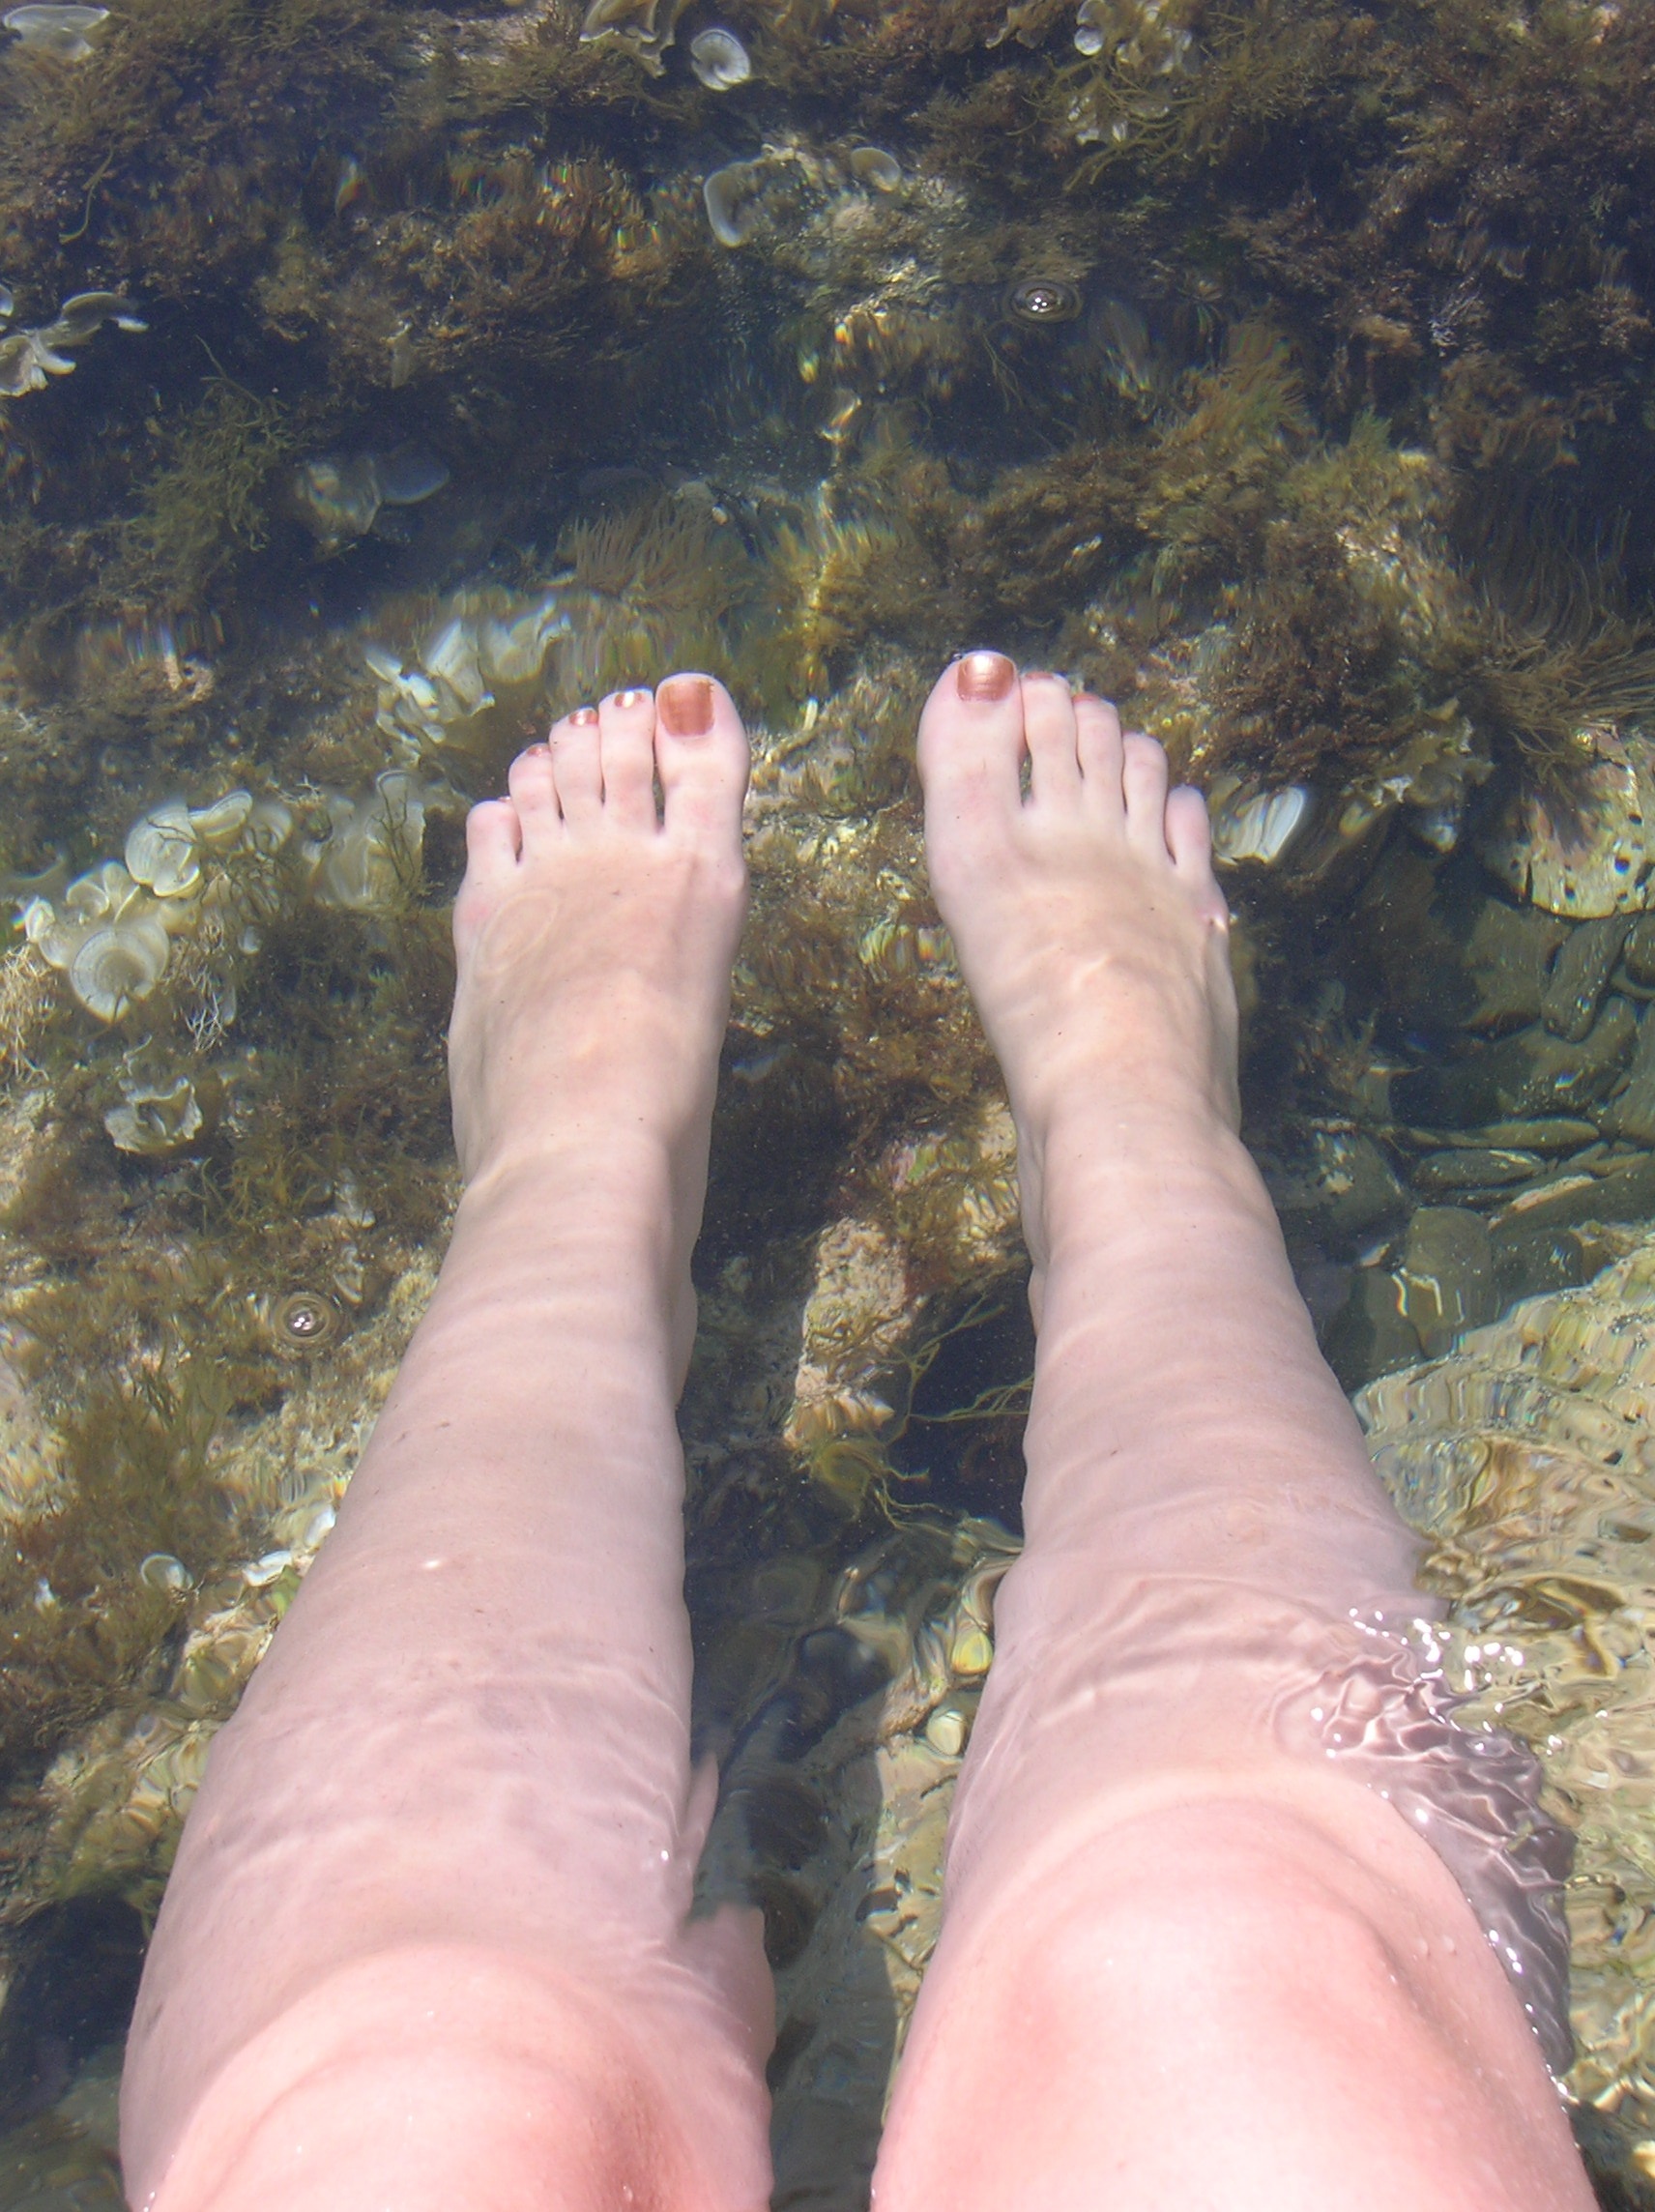
hand, beach, sea, water, nature, sand, feet, lake, wet, summer, female, leg, finger, relax, foot, natural, tourism, arm, human body, barefoot, view from above, toe, bless you, soledad, therapy, wellness, sumertime, painted nails